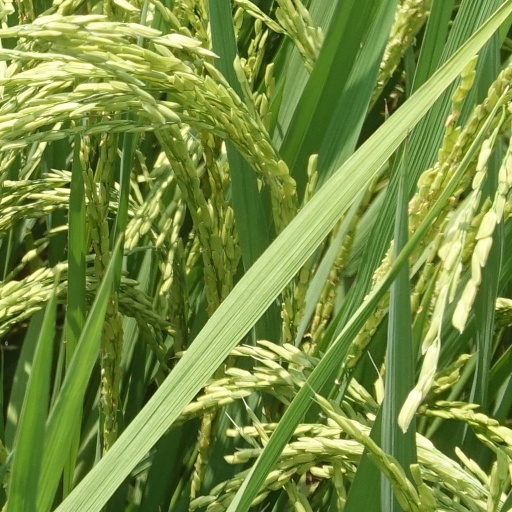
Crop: rice